Orange-headed tanager

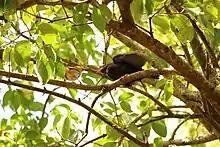
A shiny cowbird chick being fed by an orange-headed tanager

The orange-headed tanager has been recorded nesting in December, building a cup-shaped nest about above the ground. Eggs are laid in clutches of two, and are bluish-white with brown markings. The shiny cowbird has been recorded as a brood parasite of the orange-headed tanager.